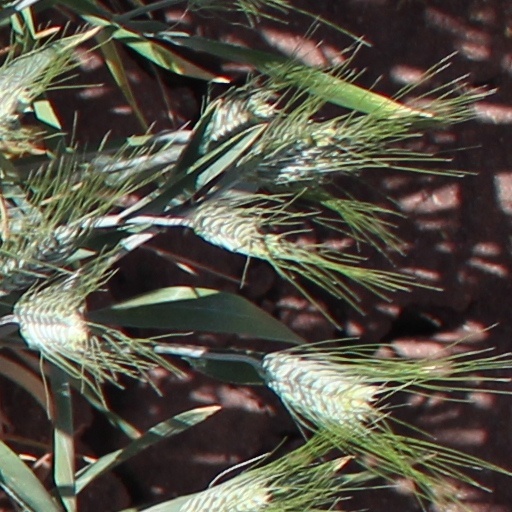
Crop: wheat